Colton Point State Park

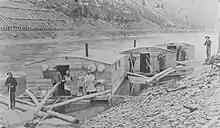
Pine Creek lumber drive, with arks for kitchen and dining (left), sleeping (center), and horses (right): the railroad is on the shore behind.

By the early 19th century the demand for lumber reached the Pine Creek Gorge, where the surrounding mountainsides were covered with eastern white pine in diameter and or more tall, eastern hemlock in circumference, and huge hardwoods. Each of these virgin forests produced of white pine and of hemlock and hardwoods. For comparison, the same area of forest today produces a total of only on average. According to Steven E. Owlett, environmental lawyer and author, shipbuilders considered pine from Pine Creek the "best timber in the world for making fine ship masts", so it was the first lumber to be harvested on a large scale. The original title to the land that became Colton Point State Park was sold to the Wilhelm Wilkins Company in 1792. Pine Creek was declared a public highway by the Pennsylvania General Assembly on March 16, 1798, and rafts of spars were floated down the creek to the Susquehanna River, then to the Chesapeake Bay and the shipbuilders at Baltimore. The lumbermen would then walk home, following the old Pine Creek Path at the end of their journey.